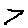
Label: 7